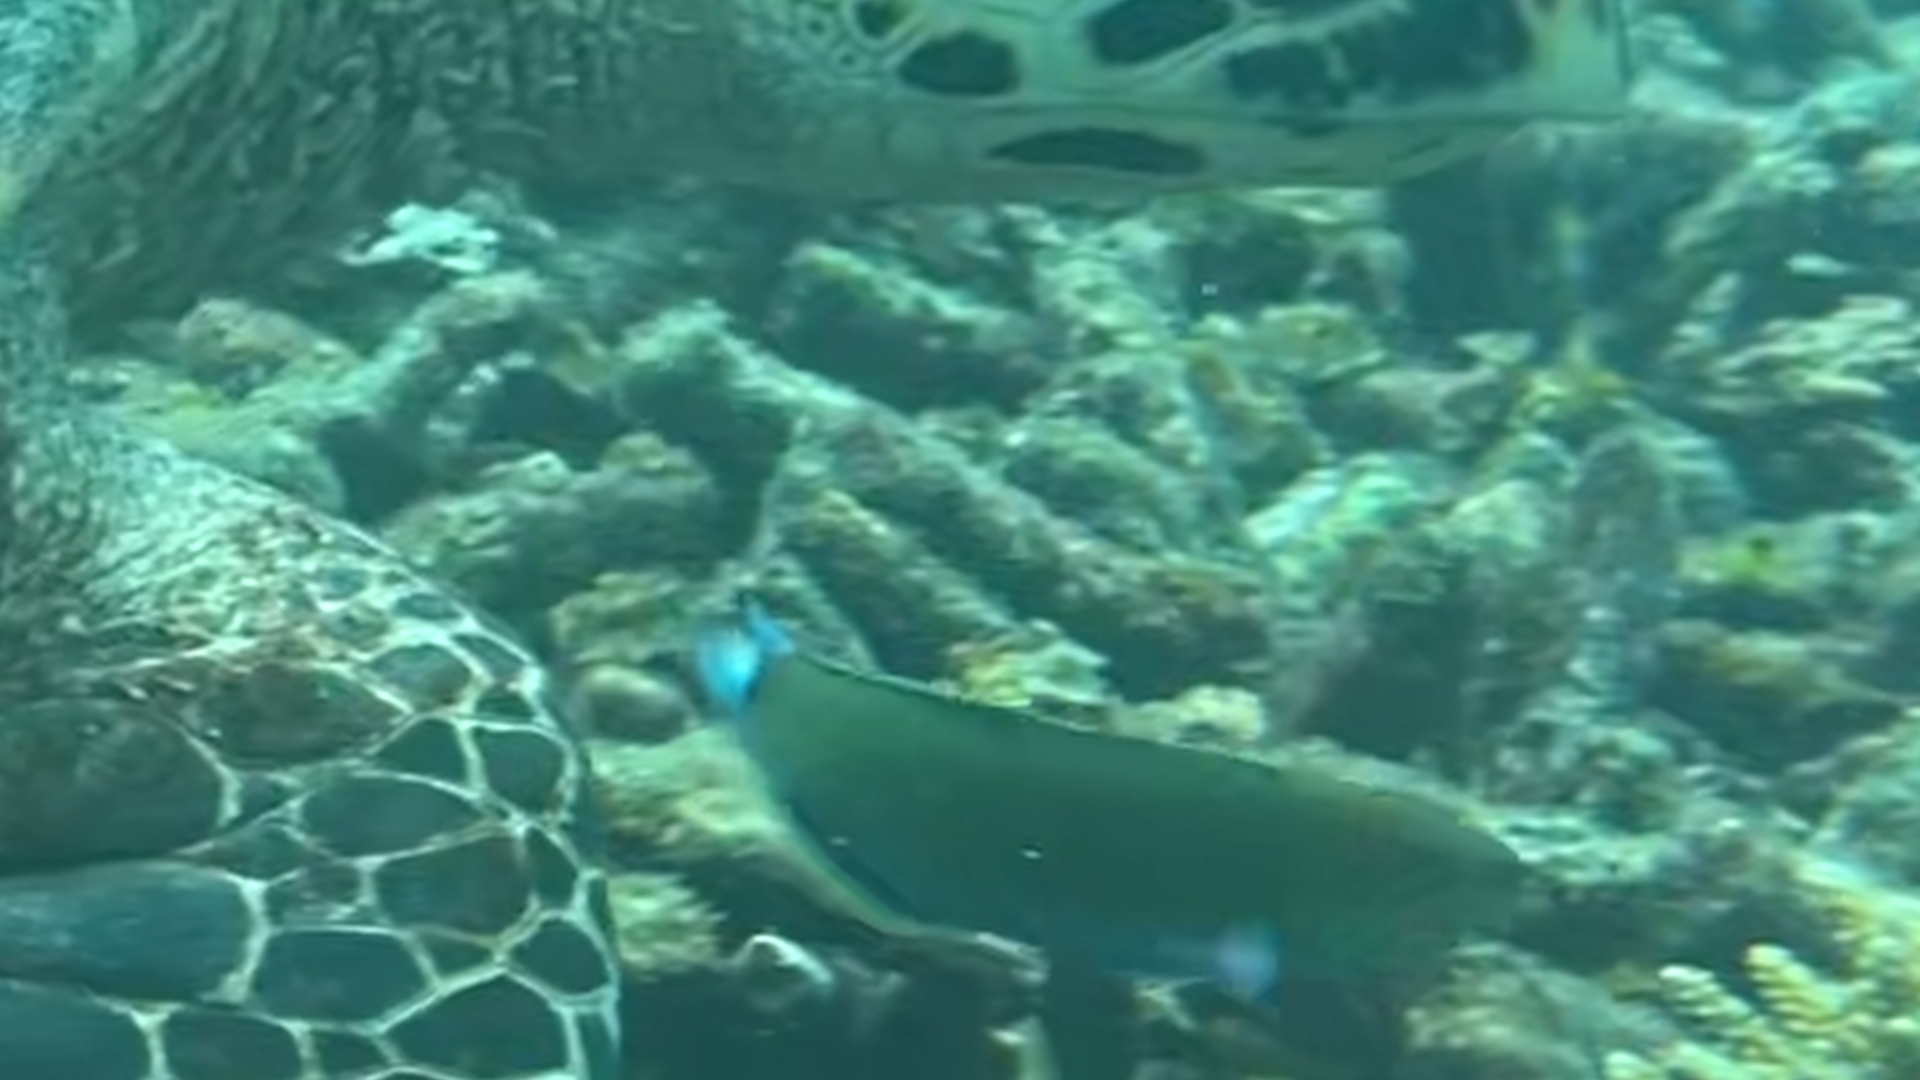
Thalassoma lunare (Moon Wrasse)